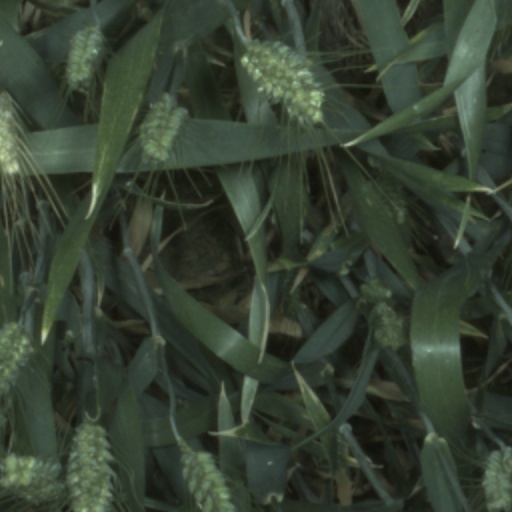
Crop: wheat